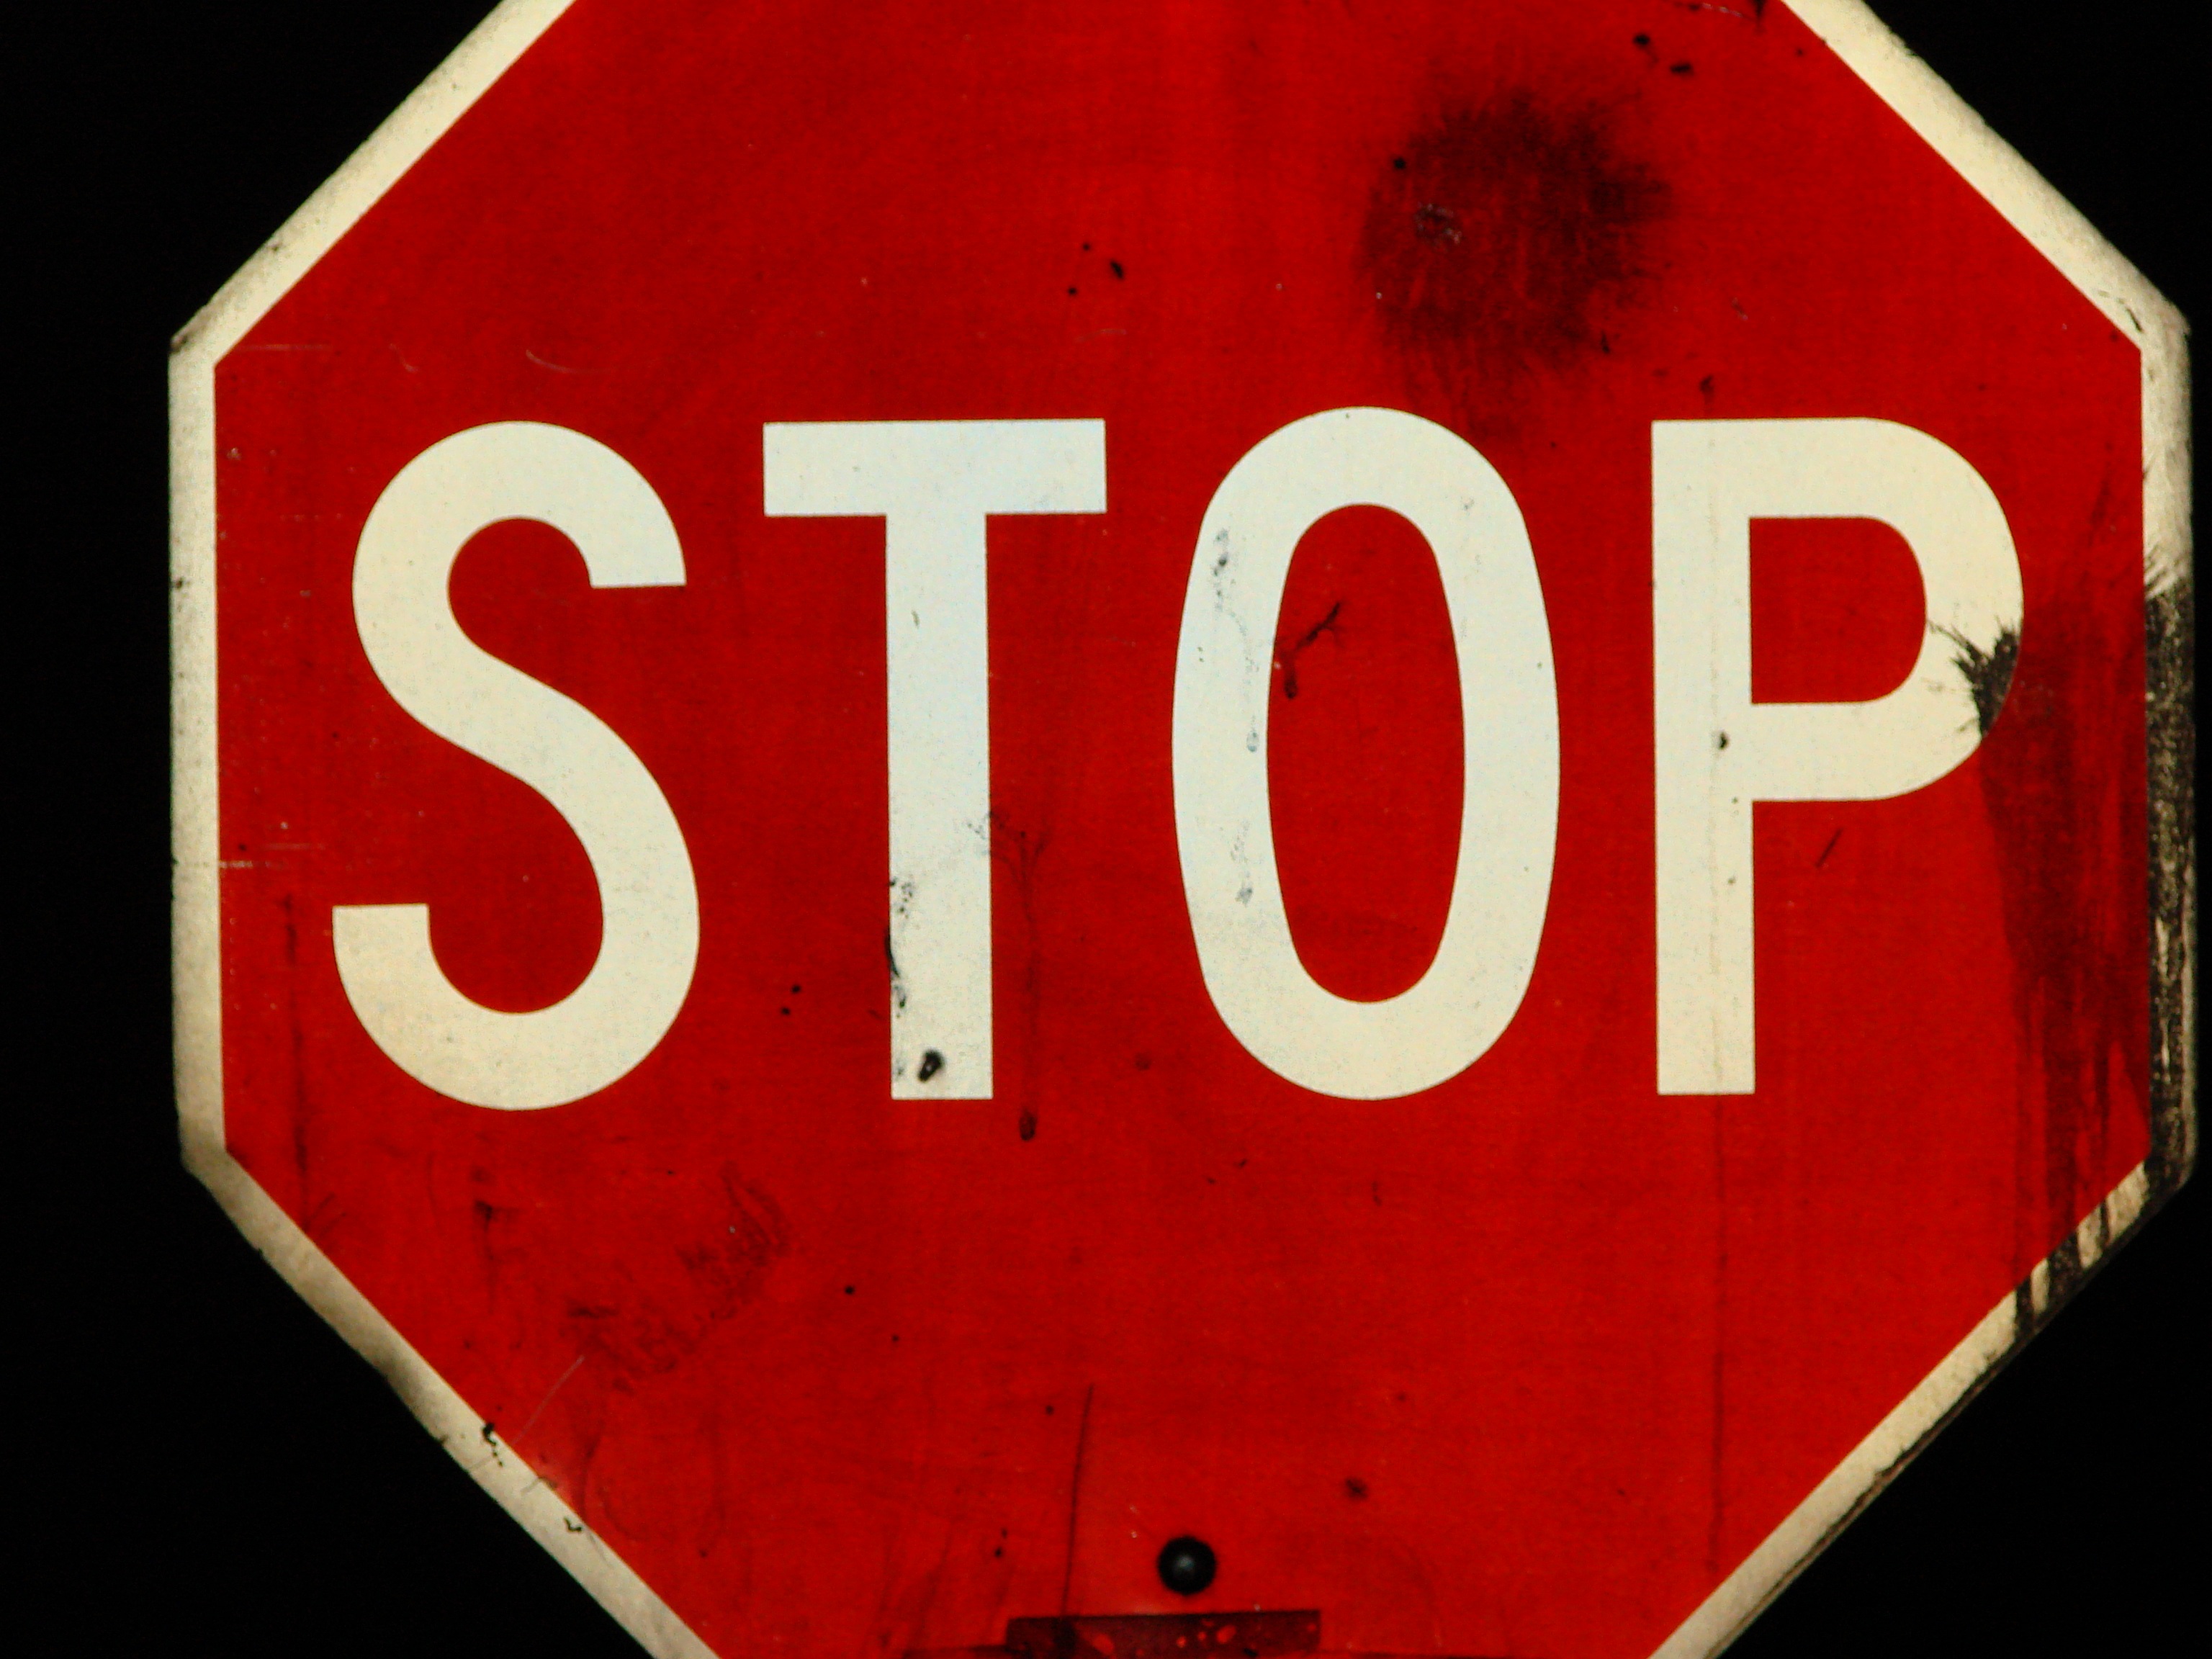
number, sign, red, signage, brand, stop sign, font, stop, trademark, traffic sign, vehicle registration plate